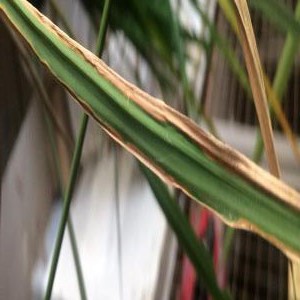
Disease: Bacterialblight